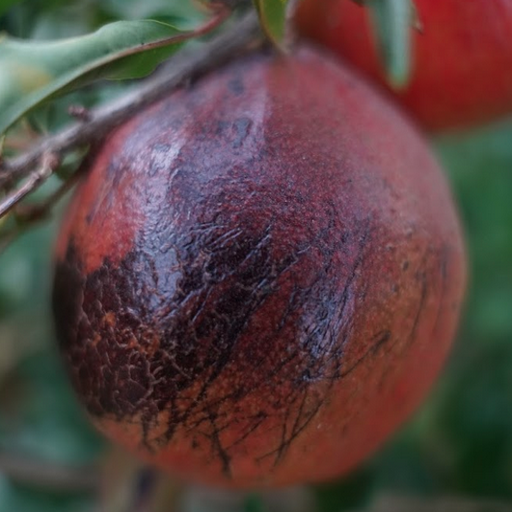
Label: Sunburn